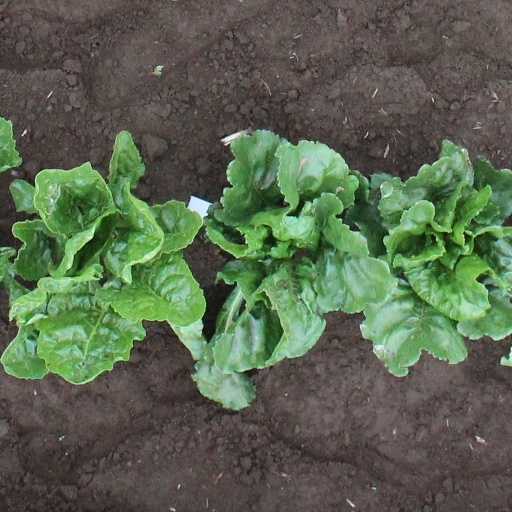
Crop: sugar beet